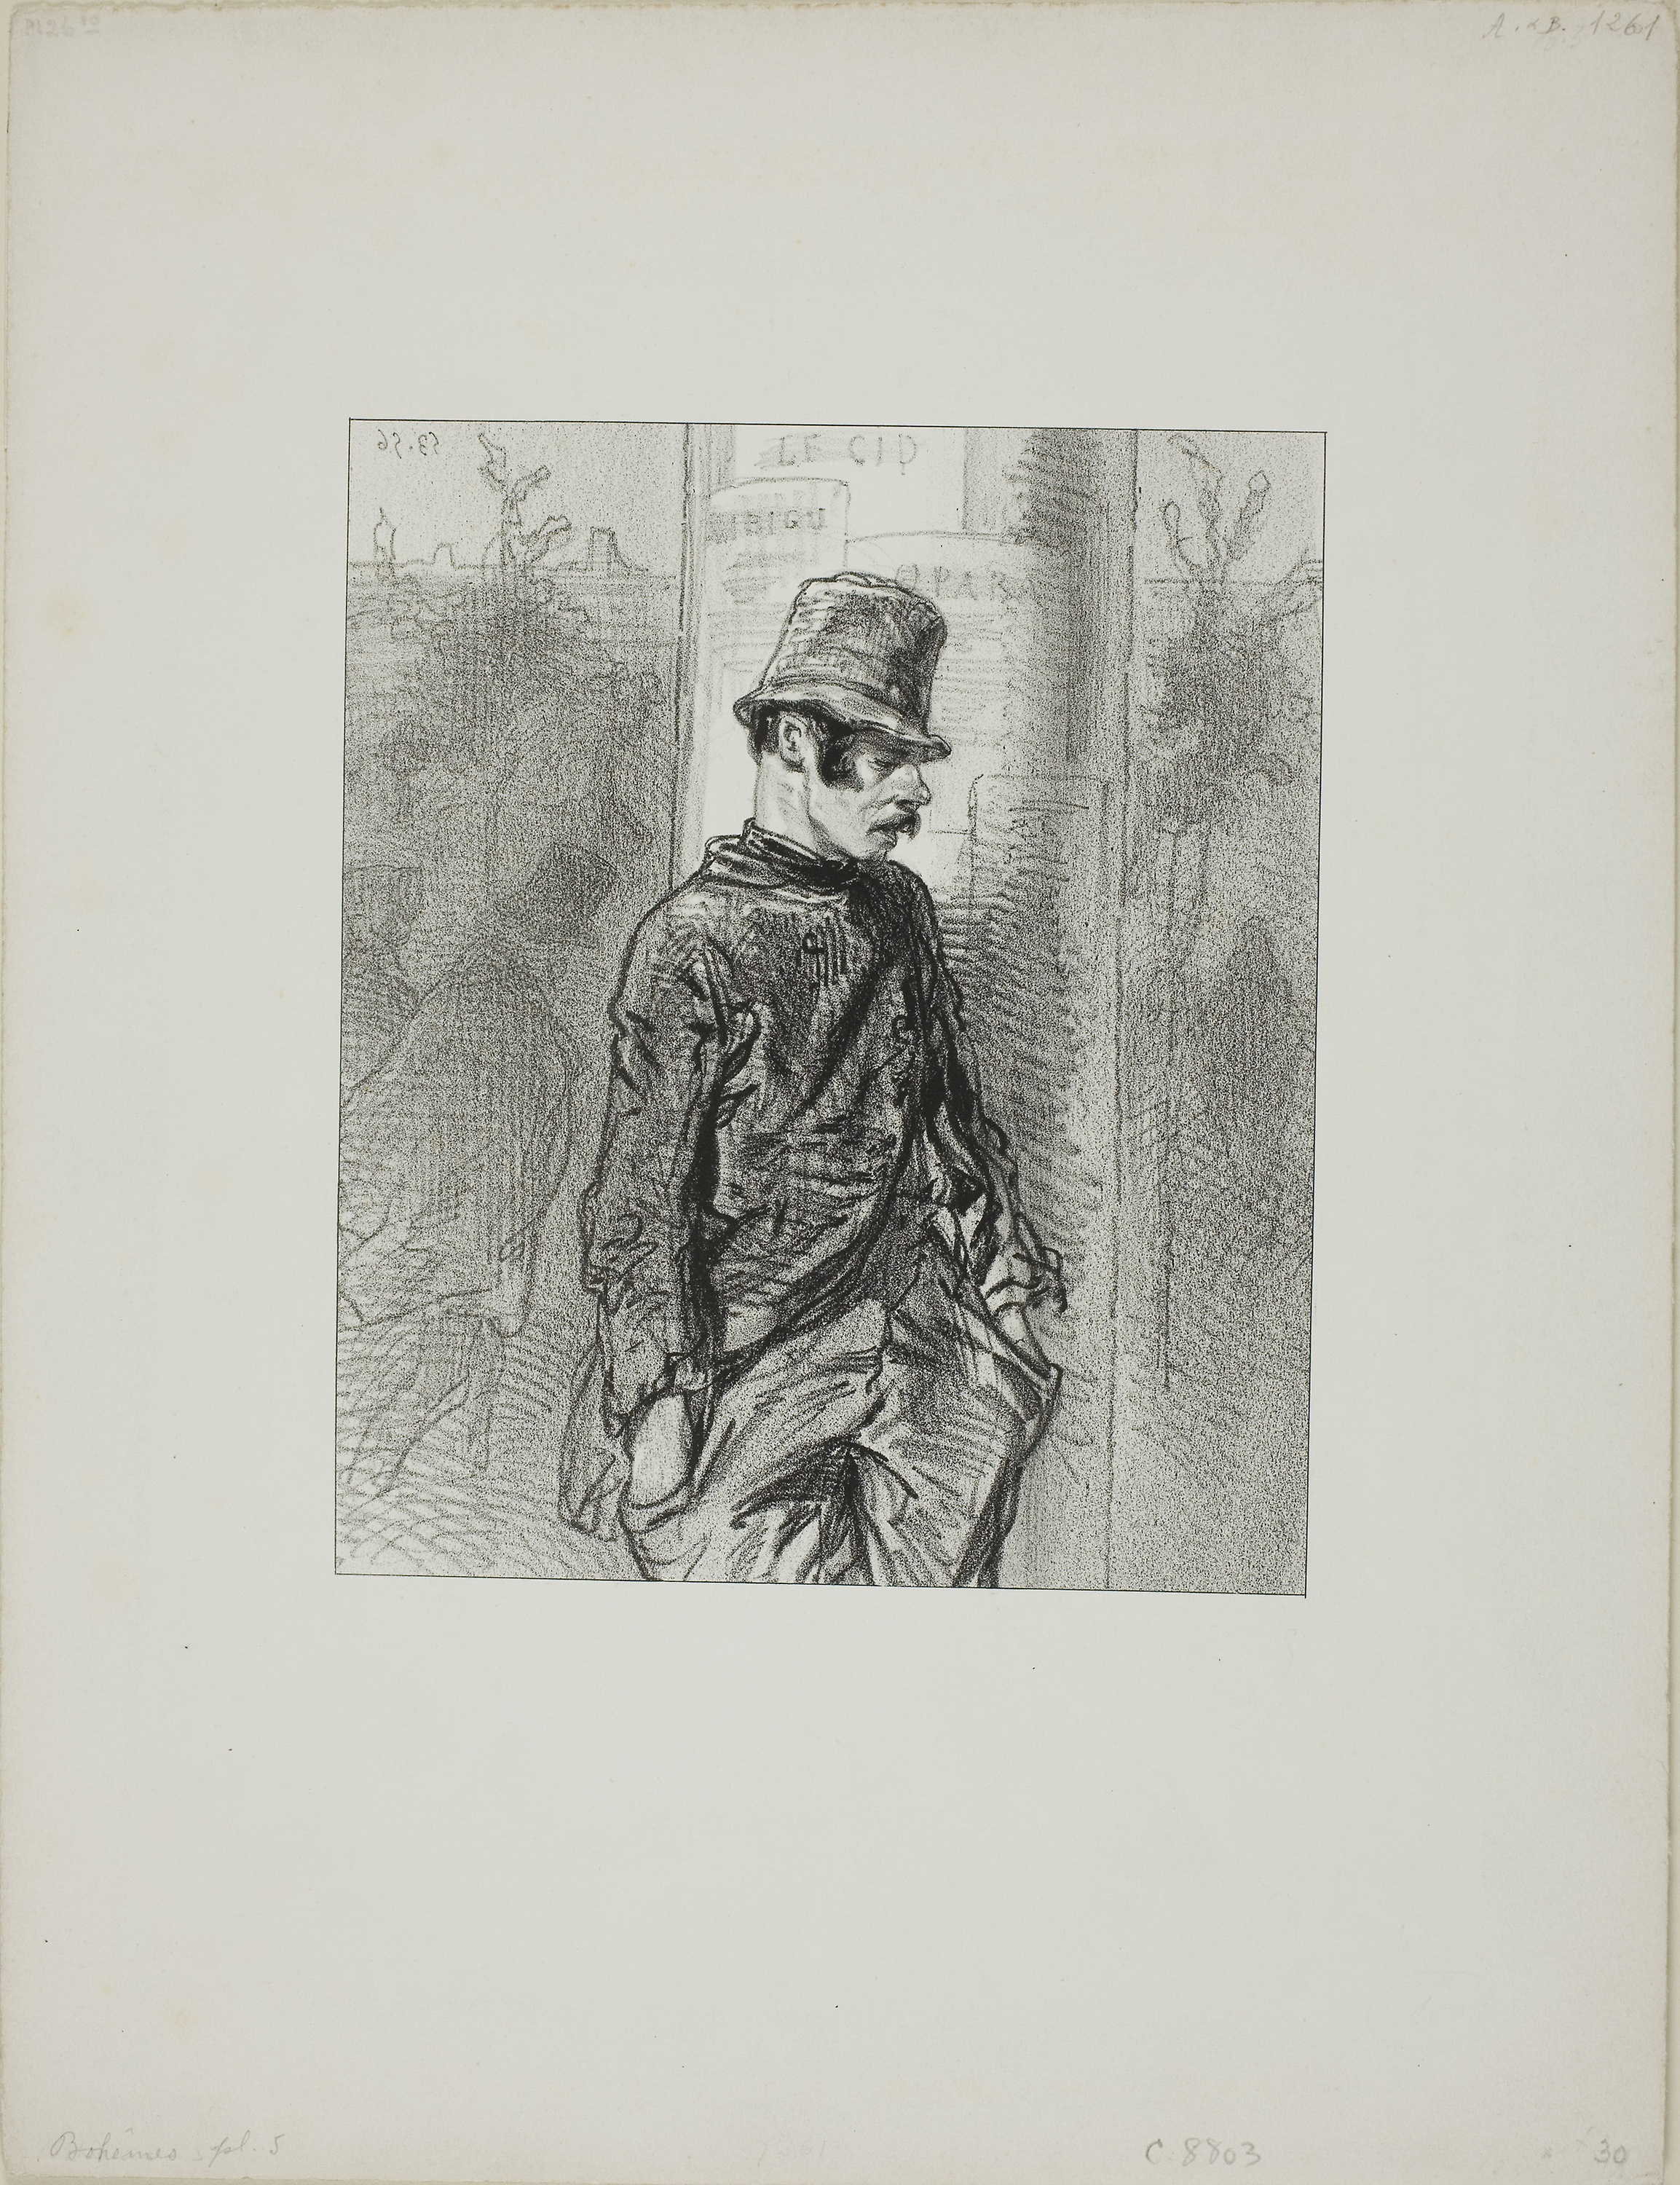
art, portrait, drawing, modern art, picture frame, artwork, painting, visual arts, black and white, art gallery, sketch